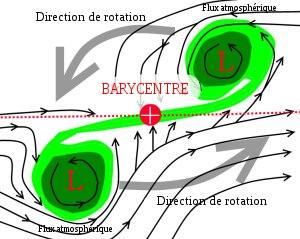
L'effet Fujiwara ou Fujiwhara est l'interaction entre deux systèmes cycloniques voisins qui crée l'impression d'un système binaire en rotation.